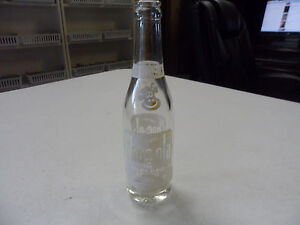
Waste category: glass